Ruth Stonehouse

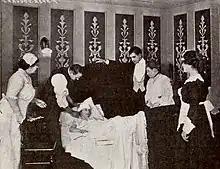
Still from "The Edge of the Law" (1917) with Stonehouse in bed and (right) Lloyd Whitlock and Lydia Yeamans Titus.

Stonehouse worked for Triangle Film Corporation and Universal Pictures during a career which extended from 1911 until 1928. A few years prior in 1907, she was a founding member of Essanay Film Manufacturing Company. She also signed on to work on Cyrus J. Williams' productions. Having experience here helped Stonehouse begin her directing career later on as she moved to different stations. Her androgynous appearance was most apparent in the role of "Nancy Glenn" and in the 1917 motion picture, "The Edge of the Law". She performed in comedies and dramas such as the patriotic film "Doing Her Bit" (1917), which was directed by Jack Conway.